Matt Damon

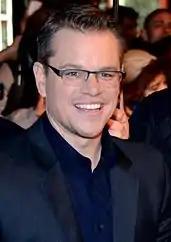
Damon at the French premiere of "The Monuments Men" in 2014

Damon starred in the science fiction film "Elysium" (2013), where he played former car-thief-turned-factory-worker Max DeCosta. He also appeared in the science fiction movie "The Zero Theorem" in 2013, directed by Terry Gilliam. That same year, Damon appeared in a 20-second advertisement for Nespresso, directed by Grant Heslov, with whom he worked on "The Monuments Men". The deal earned him $3 million. Damon also provided voice-over for United Airlines' resurrected "Fly the Friendly Skies" advertisement campaign in 2013. In 2014, he starred in George Clooney's "The Monuments Men", and played the minor role of scientist Dr. Mann in Christopher Nolan's "Interstellar". That same year, Damon appeared as a celebrity correspondent for "Years of Living Dangerously".